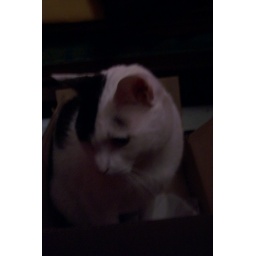
cat in box